Sharky's Friends

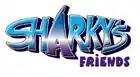

Sharky's Friends is an Australian children's television game show hosted by Miranda Deakin and featuring a quick-witted puppet shark who is named Sharky. The 30-minute show is produced by Ambience Entertainment is aimed at 8-14 year olds. Sharky competes against children contestants, who are addressed as 'friends', in word games. In each episode, there are two or three friends that separately compete against Sharky to win prizes. If Sharky wins, the contestant receives a "consolation" prize.